Bad Timing (Adventure Time)

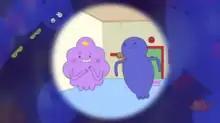
Lumpy Space Princess and Johnnie appear, centered. The episode is framed with its main action bordered circularly in the center; the outer margins are inhabited by drawings.

"Bad Timing" is the forty-ninth episode from the fifth season of "Adventure Time", an animated television series. It was written by Pendleton Ward, who created the show, and Kent Osborne, its head of story from a story they developed along with Jack Pendarvis and the current showrunner, Adam Muto. In the episode, Lumpy Space Princess falls in love with a former mate (Mark Proksch) from secondary school. When she suspects she has lost her date to Princess Bubblegum, she attempts to wield time travel to win back his affections.